Breakfast cereal

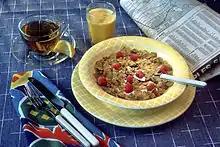
Additional nutrition is provided to by serving it in milk, topping it with fresh fruit such as raspberries, and including beverages like tea and orange juice, as "part of a complete breakfast".

Breakfast cereal is a category of food, including food products, made from processed cereal grains, that are eaten as part of breakfast or as a snack food, primarily in Western societies.